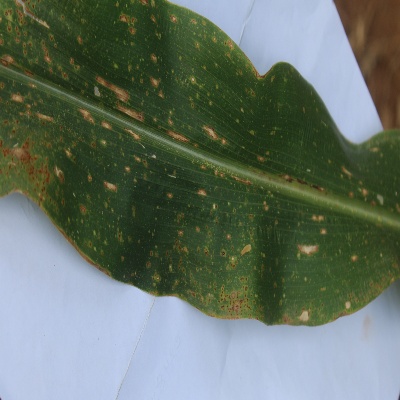
Label: Corn_(Maize)___Leaf_Spot